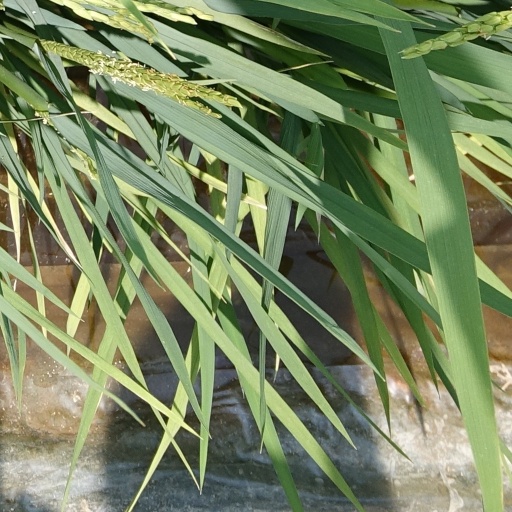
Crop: rice